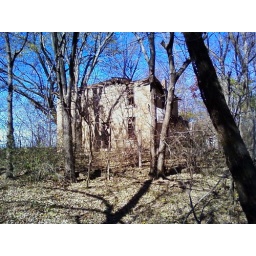
Many homes and buildings were built of stone from the local quarries near Arkansas City, Kansas